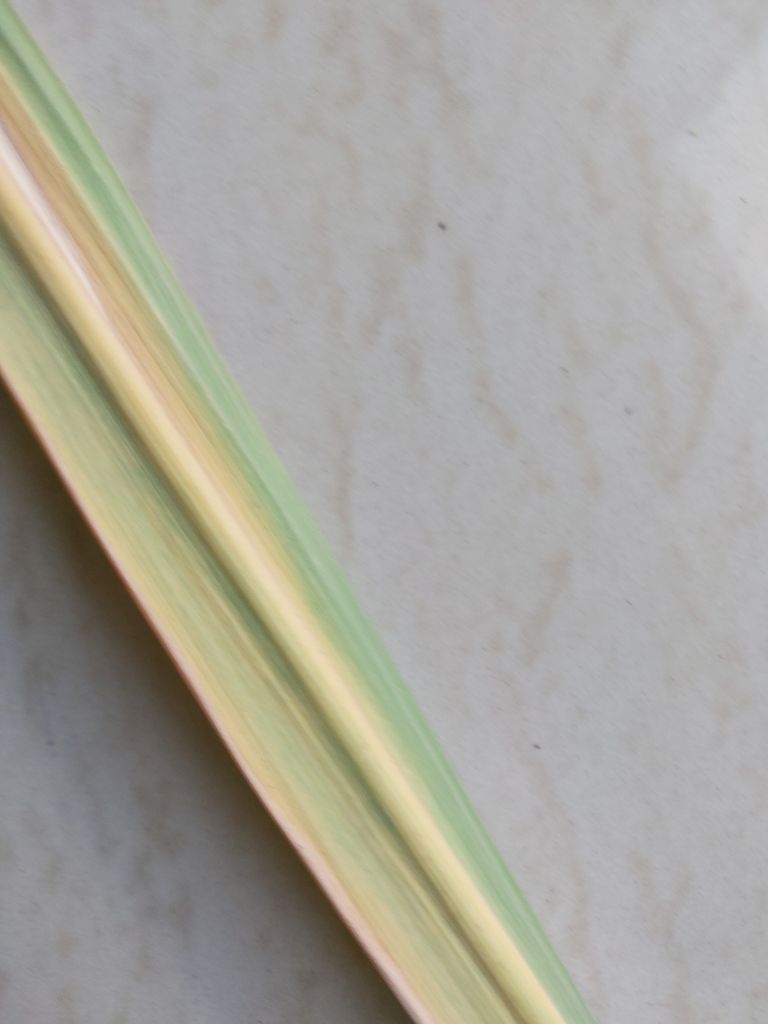
Label: Yellow Leaf